Language legislation in Belgium

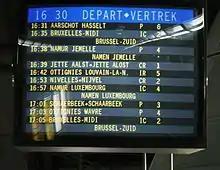
Bilingual information at a railway station in Brussels

The National Railway Company of Belgium's policy is to provide information on the train in the language of the region. For example, on a train travelling from Antwerp to Charleroi, announcements are made first in Dutch (in the Flemish Region), then in French and Dutch (in the Brussels-Capital Region), again in Dutch and finally in French in Wallonia. Station announcements at Eupen and Hergenrath, the two stations in the German-speaking community, are made in German and French (in that order). This requires rail travellers to be conversant with the name of their destination in both languages (though on-board ticket inspectors are bound to respond in either language).